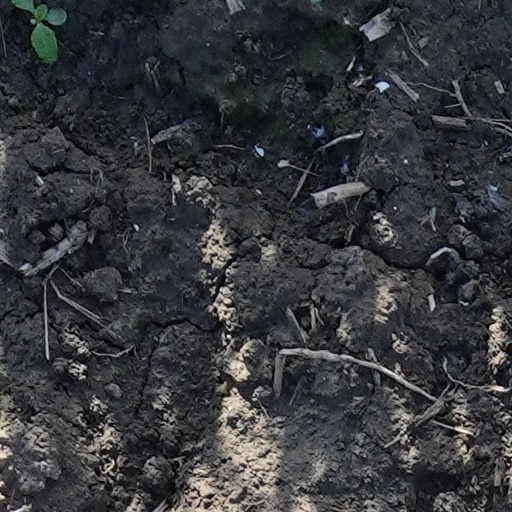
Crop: wheat